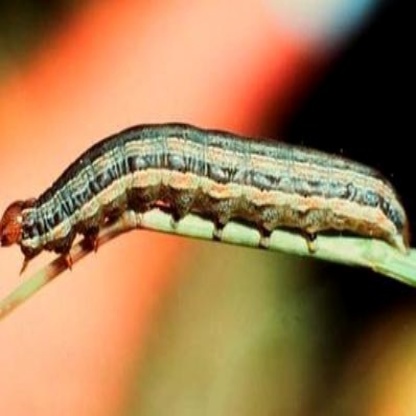
Nhãn: Sâu cuốn lá lớn ( Rice skipper)